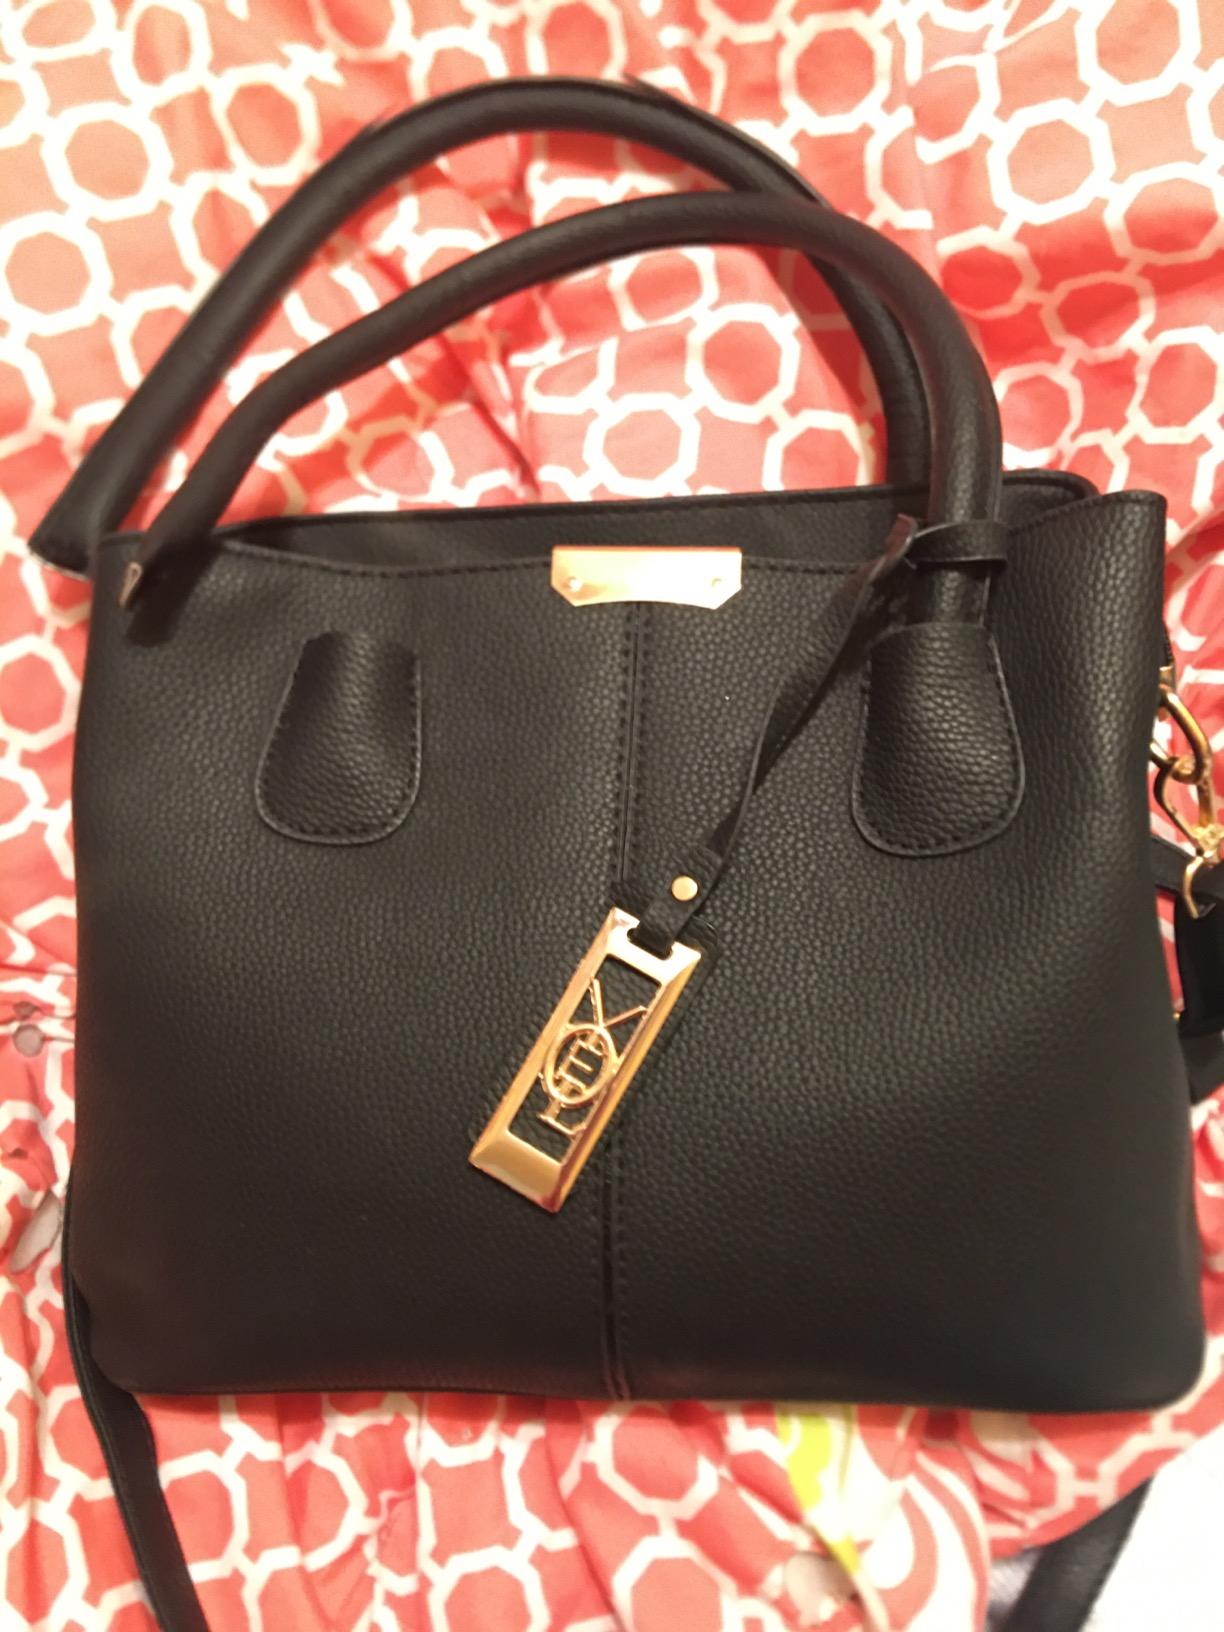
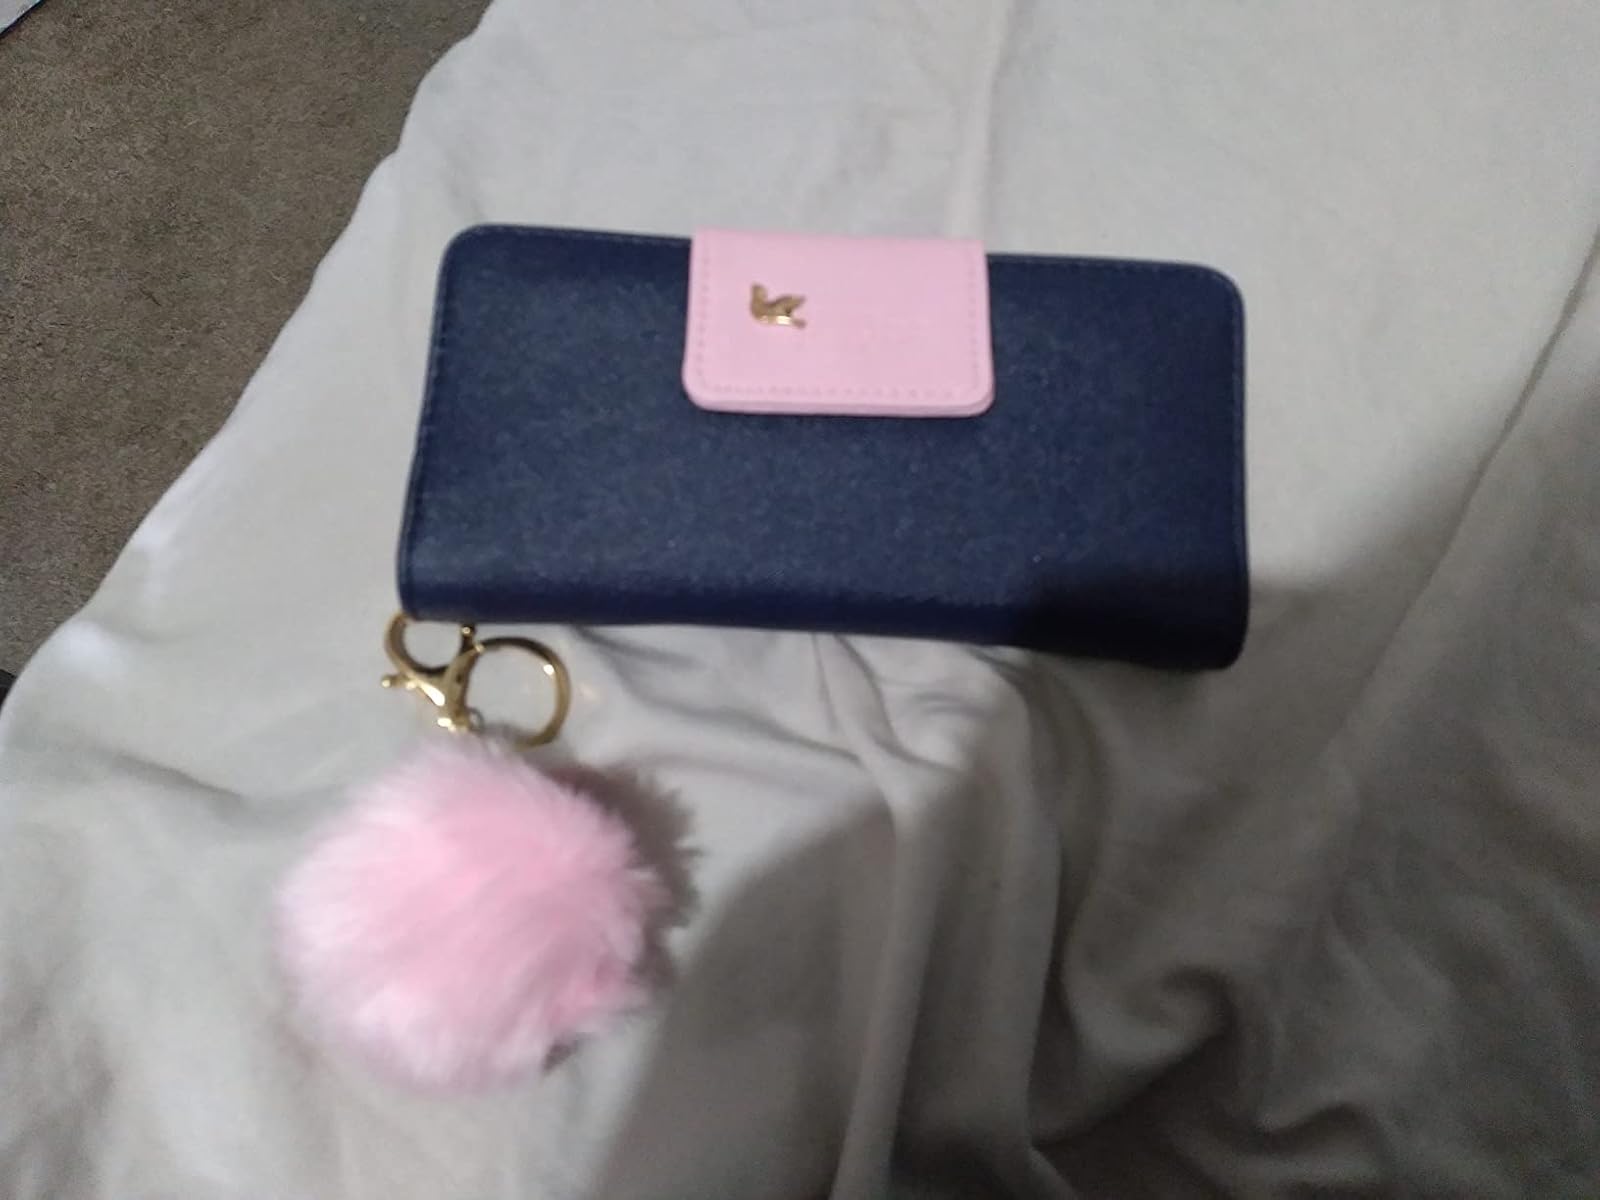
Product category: accessories_handbag
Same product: no